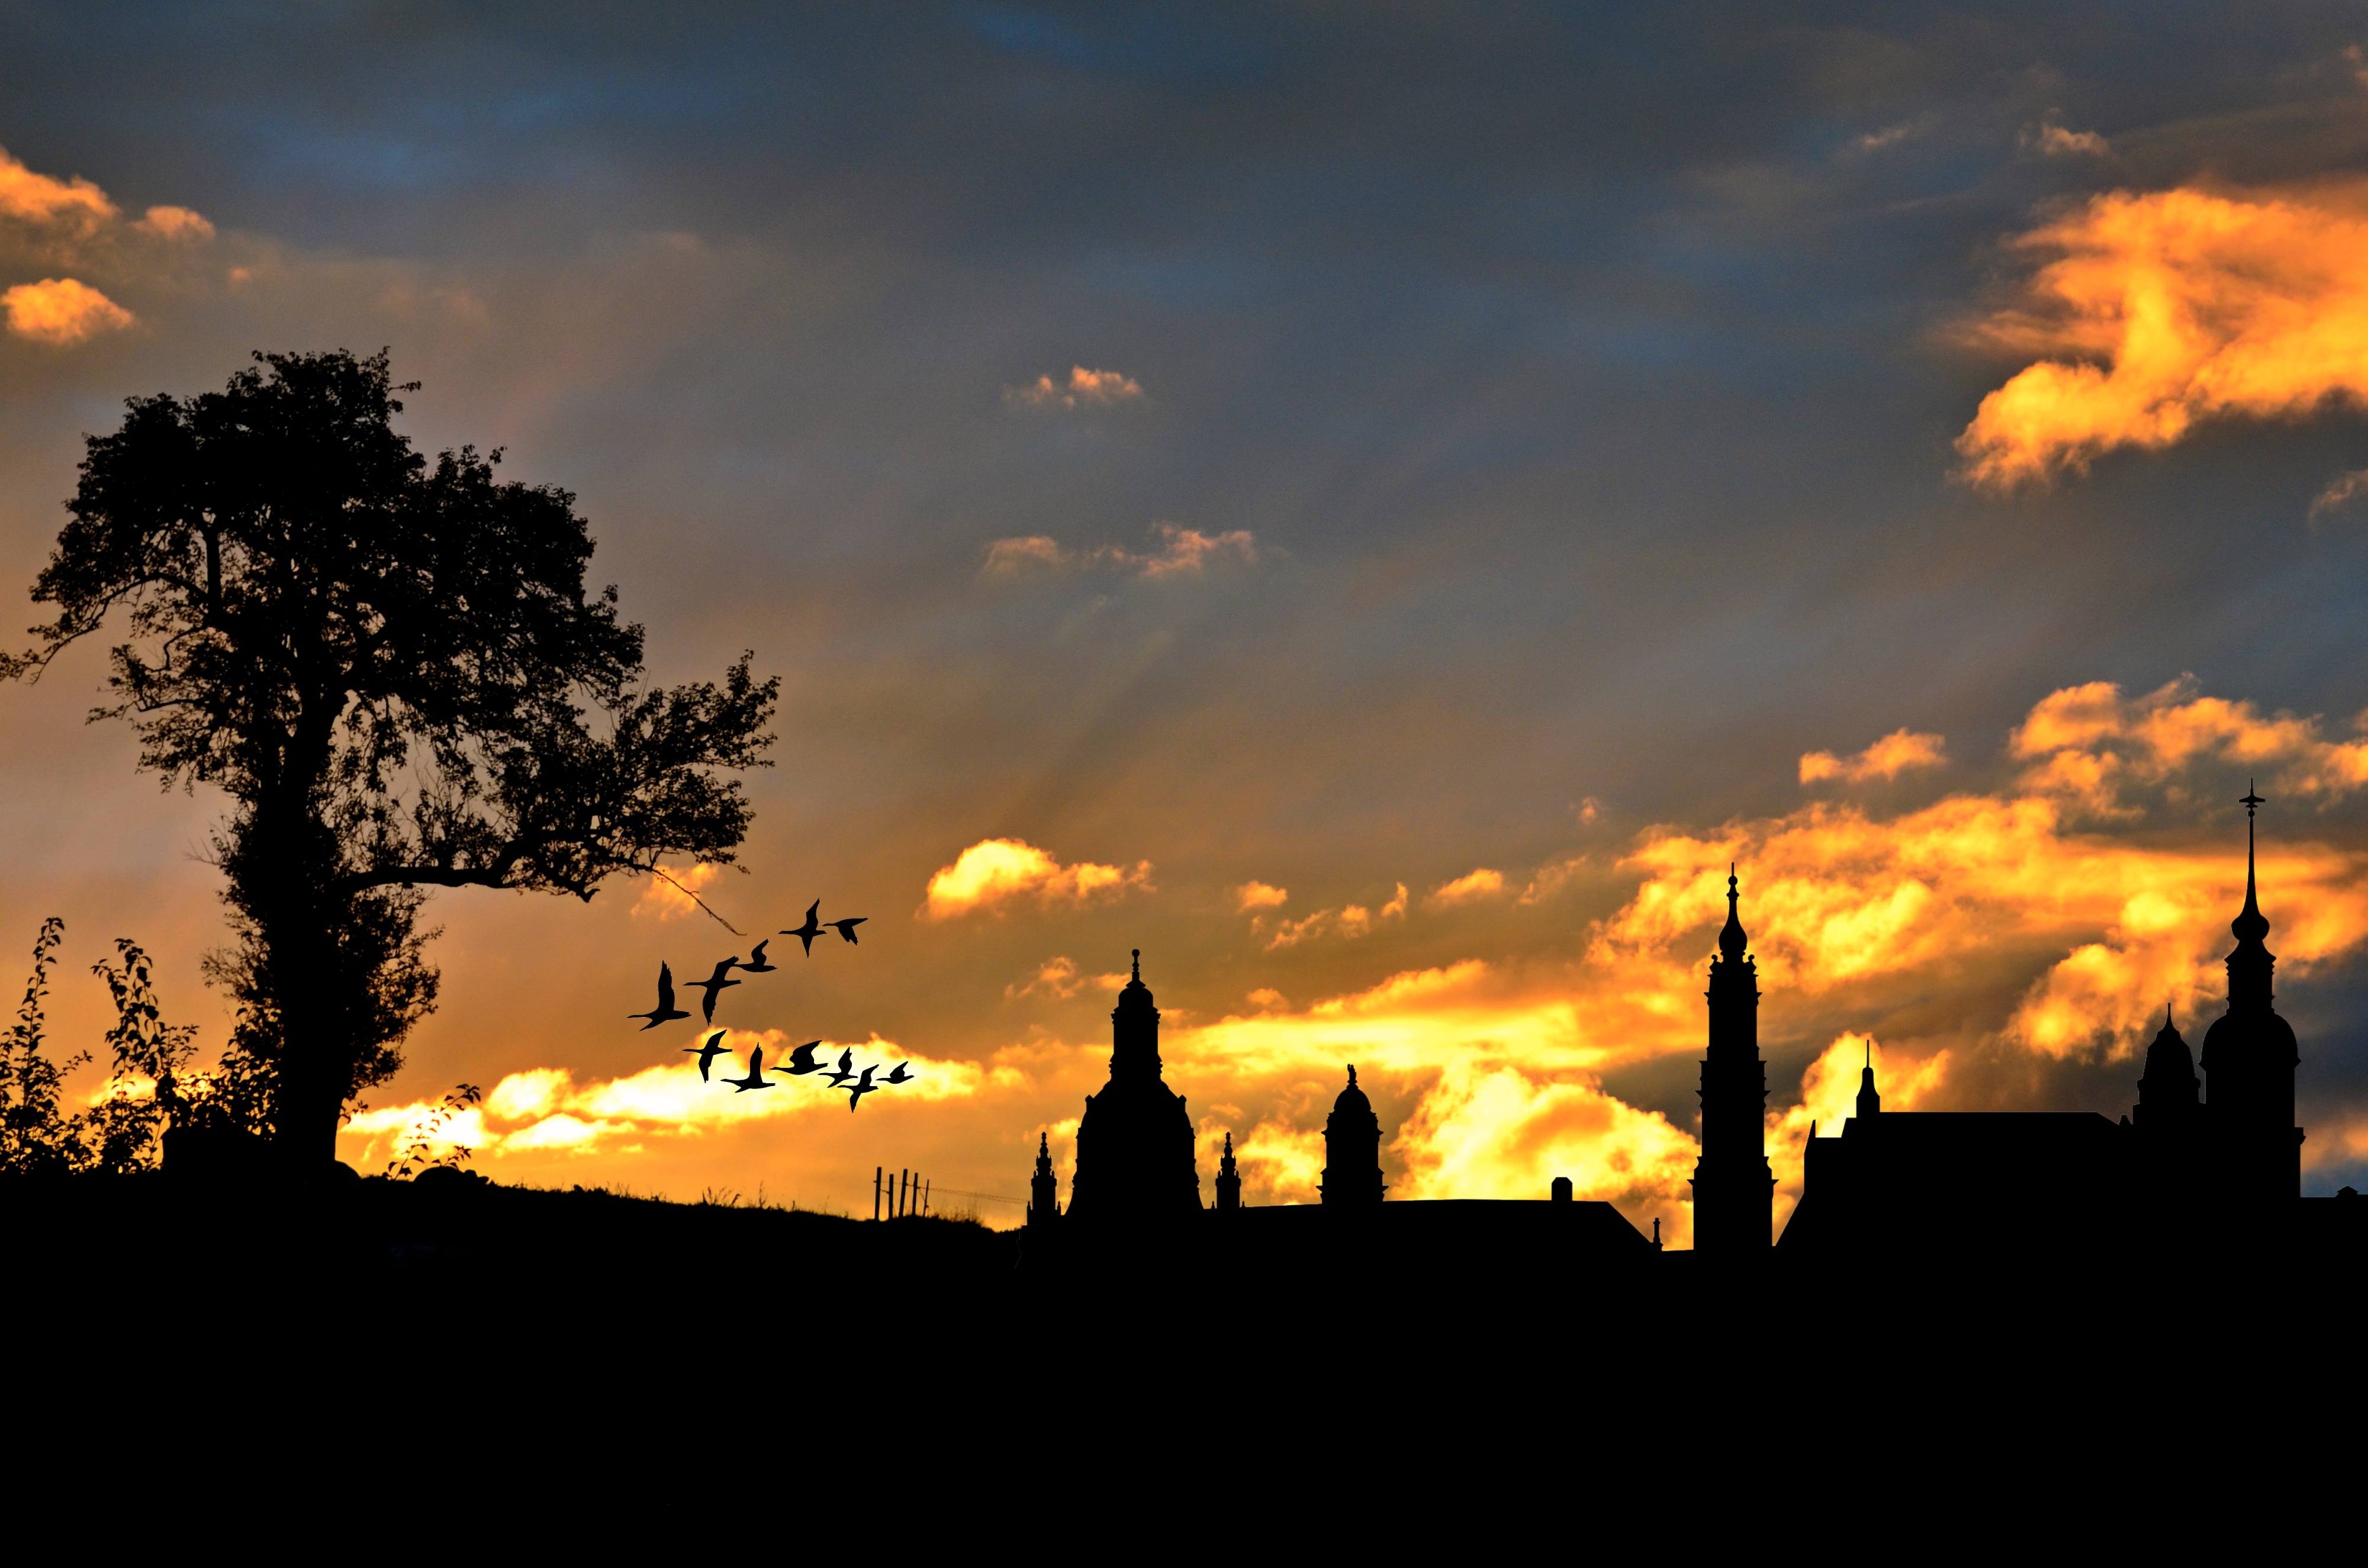
tree, horizon, silhouette, cloud, architecture, sky, sunrise, sunset, skyline, sunlight, morning, building, dawn, city, atmosphere, dusk, evening, twilight, shadow, romance, church, lighting, city view, clouds, towers, homes, mood, abendstimmung, afterglow, evening sky, back light, evening light, sky colors, contours, red sky at morning